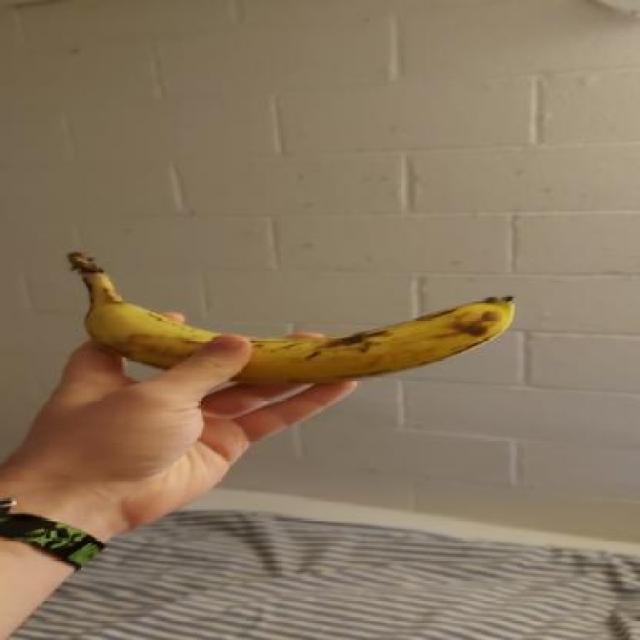
Label: bananas